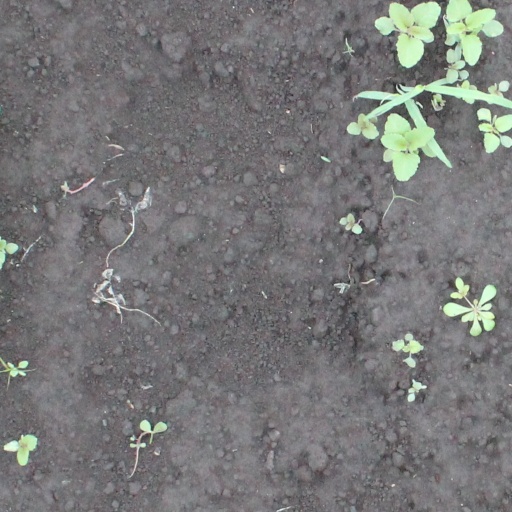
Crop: soybean